Red Road (film)

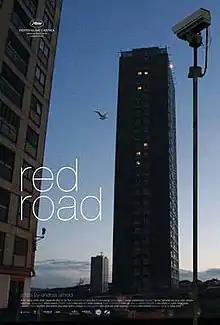
Theatrical release poster

Red Road is a 2006 psychological thriller film directed by Andrea Arnold and starring Kate Dickie, Tony Curran, Martin Compston, and Natalie Press. It tells the story of a CCTV security operator who observes through her monitors a man from her past. It is named after, and partly set at, the Red Road Flats in Balornock, Glasgow, Scotland, which were the tallest residential buildings in Europe at the time they were built. It was shot largely in a Dogme 95 style, using handheld cameras and natural light. "The Observer" polled several filmmakers and film critics who voted it as one of the best British films in the last 25 years.